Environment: real
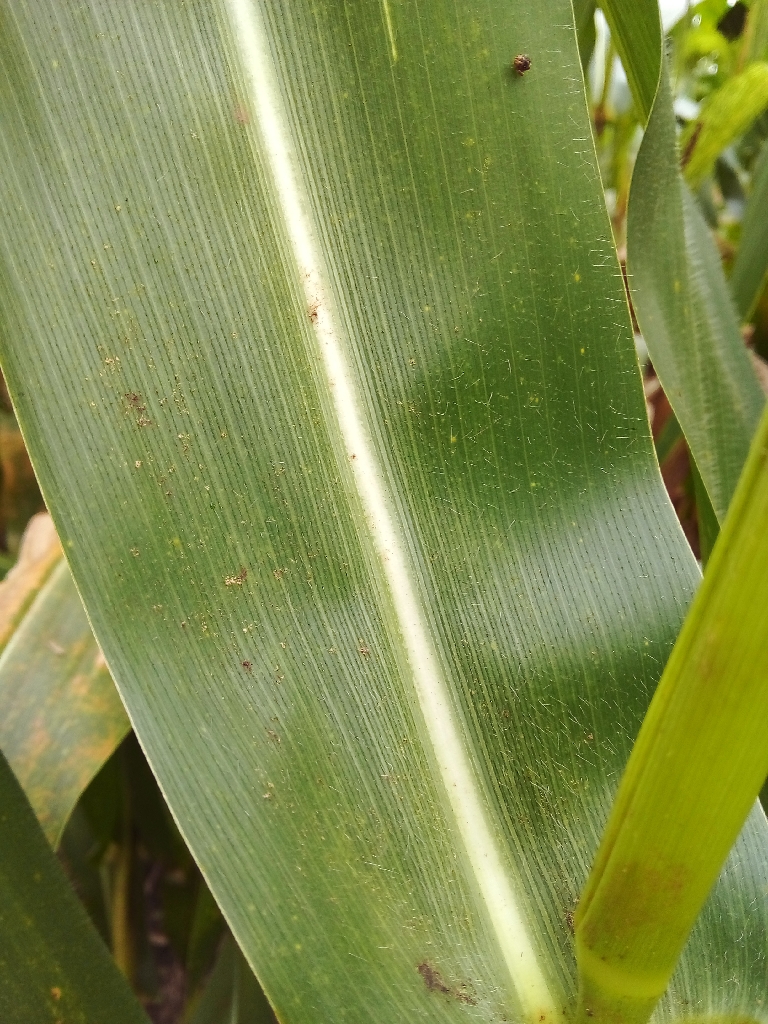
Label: healthy